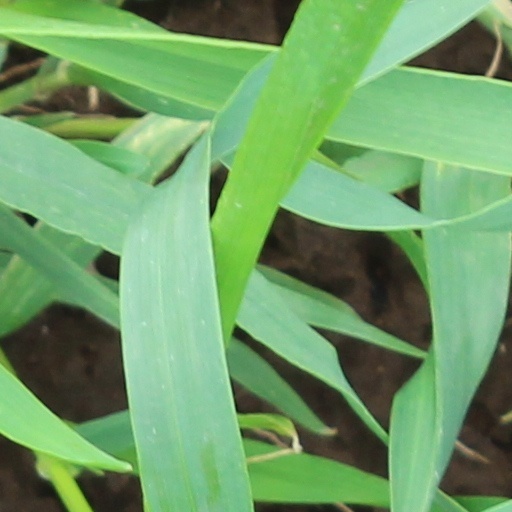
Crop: wheat